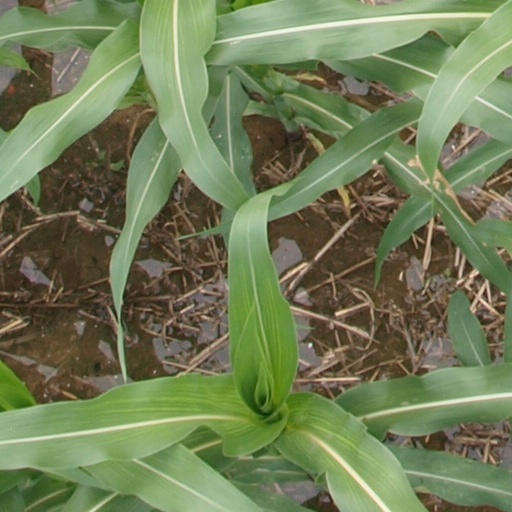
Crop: maize; corn